Kingsland Subdivision

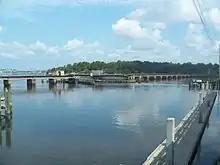
Kingsland Subdivision bridge over Trout River

The Kingsland Subdivision provides access to the Port of Jacksonville, the largest marine port in Florida. CSX also uses the line to interchange with the First Coast Railroad in Yulee.